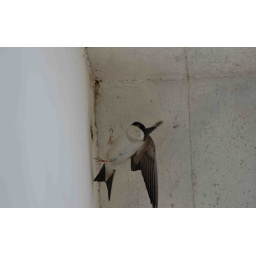
This bird was nesting in the gable end of my house